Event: Nepal Earthquake
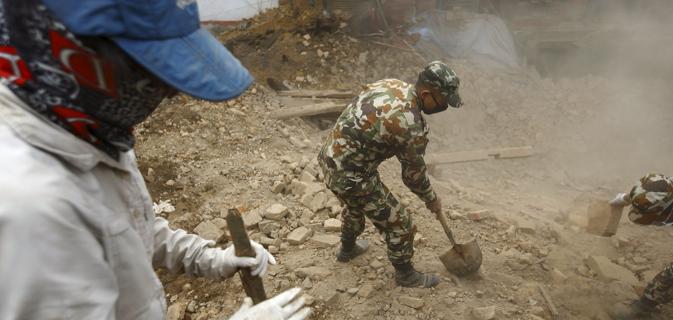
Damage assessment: damage